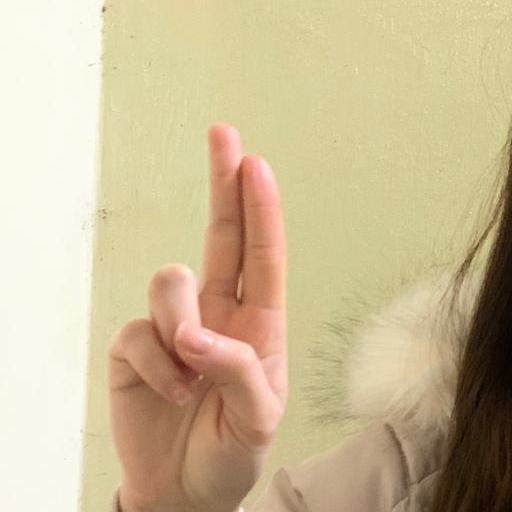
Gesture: two_up